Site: brandenburg
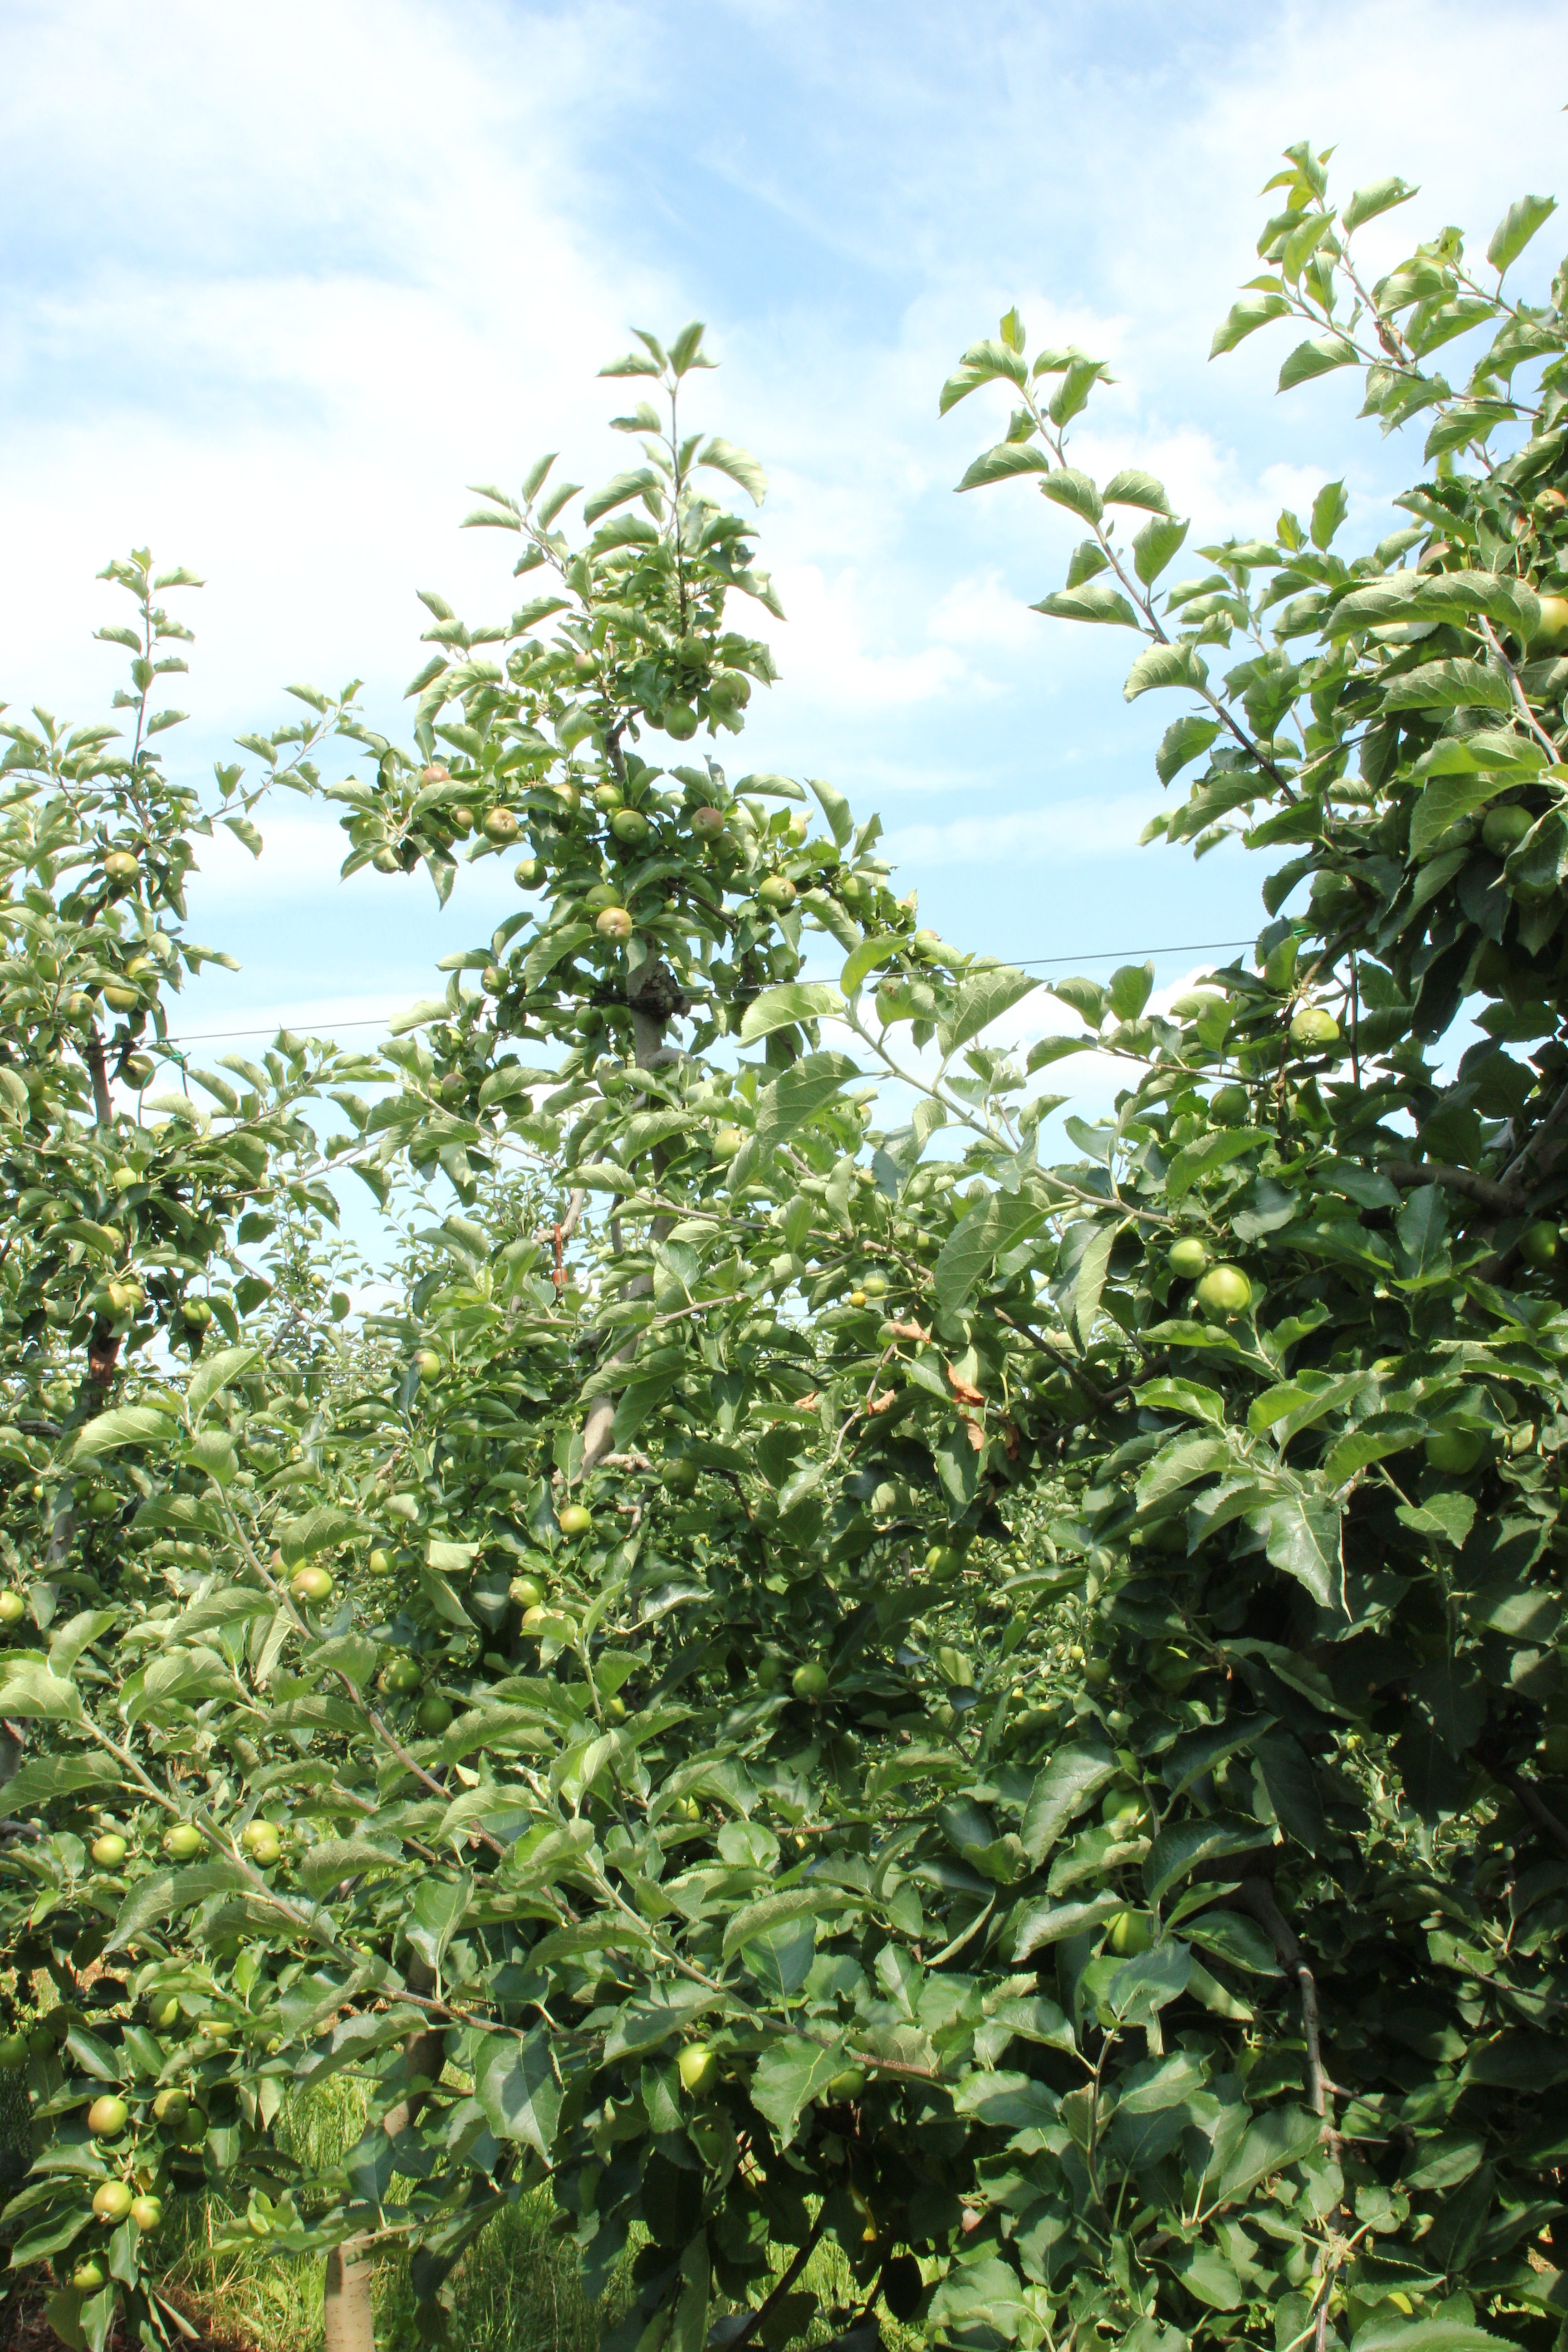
Growth stage (BBCH 74): Development of fruit